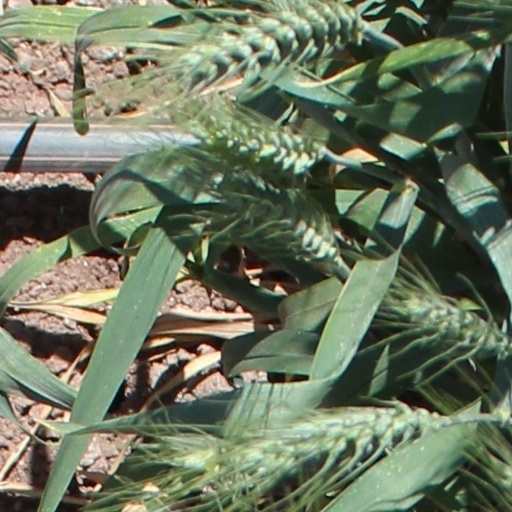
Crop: wheat